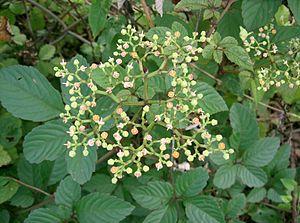
Cayratia est un genre de plantes à fleurs de la famille des Vitaceae comprenant environ 45 espèces.